Pittsburgh Terminal Properties

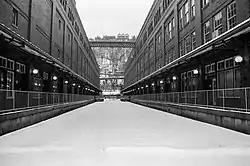

The Pittsburgh Terminal Properties building is an historic structure on Pittsburgh’s South Side, across the river from Downtown. The building was the Pittsburgh Terminal Warehouse and Transfer Company, located in the South Side Flats neighborhood of Pittsburgh, Pennsylvania, United States. This warehouse complex was designed by Charles Bickel and was designed in 1898, and built from 1904 to 1906. The structure was listed in the National Register of Historic Places on May 8, 2013.